Cathedral of Christ the Saviour

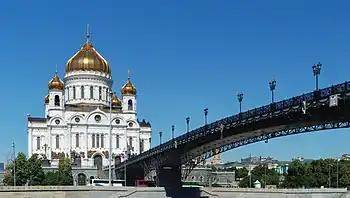
The rebuilt cathedral, view across the Moscow River

Below the new church is a large hall for church assemblies. The cathedral square is graced by several chapels, designed in the same style as the cathedral. A footbridge across the river from Bersenevskaya embankment was constructed between 21 June 2003 and 3 September 2004. On the slope of the hill to the right of the cathedral the monument to Alexander II is located.